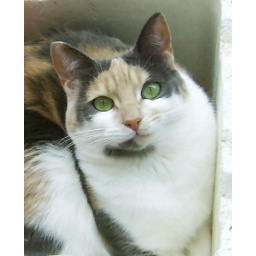
Piccolo sits outside window in her favourite polystyrene box, I adore her face in this shot.